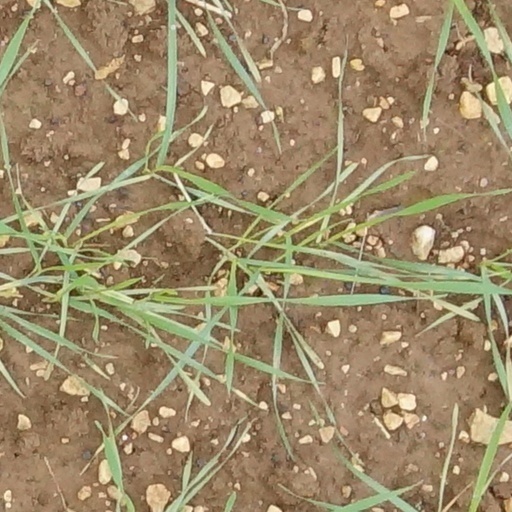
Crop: wheat